Larry Fine

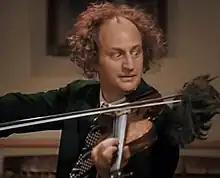
Fine in "Disorder in the Court" in 1936

Louis Feinberg (October 4, 1902 – January 24, 1975), better known by his stage name Larry Fine, was an American actor, comedian and musician. He is best known as a member of the comedy act the Three Stooges and was often called "The Middle Stooge".